Davi Alcolumbre

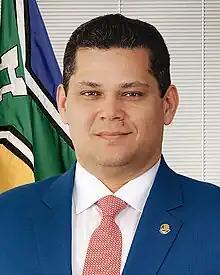
Alcolumbre in 2017

Davi Samuel Alcolumbre Tobelem (born 19 June 1977) is a Brazilian politician member of Brazil Union (UNIÃO). He is Senator for Amapá and has been President of the Federal Senate since 1 February 2025, having previously served in the same role from 2019 to 2021. He is also a former President of the National Congress of Brazil.